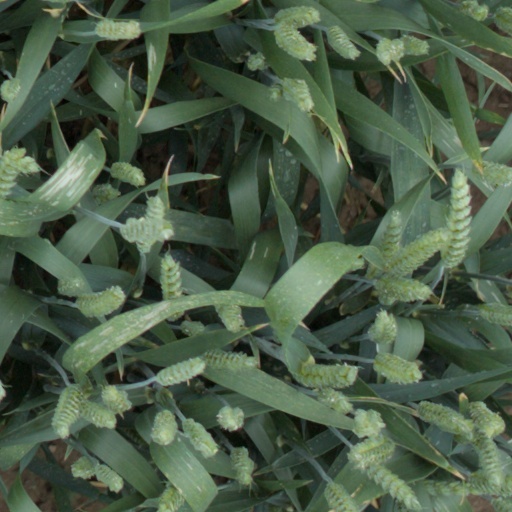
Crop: wheat